1869 Swiss federal election

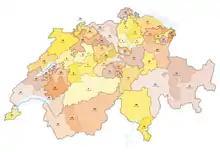
The 47 electoral districts

Federal elections were held in Switzerland on 31 October 1869. The Radical Left remained the largest group in the National Council.